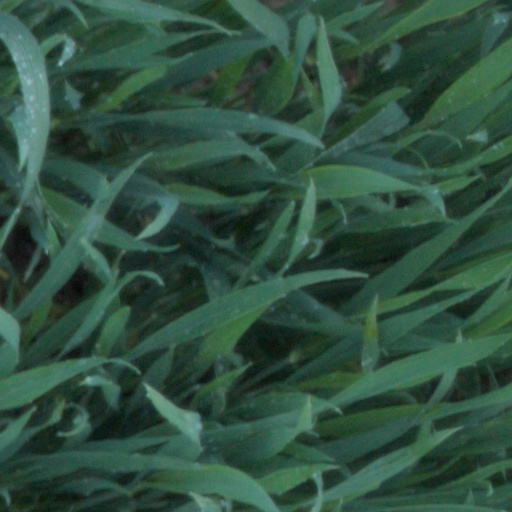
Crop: wheat